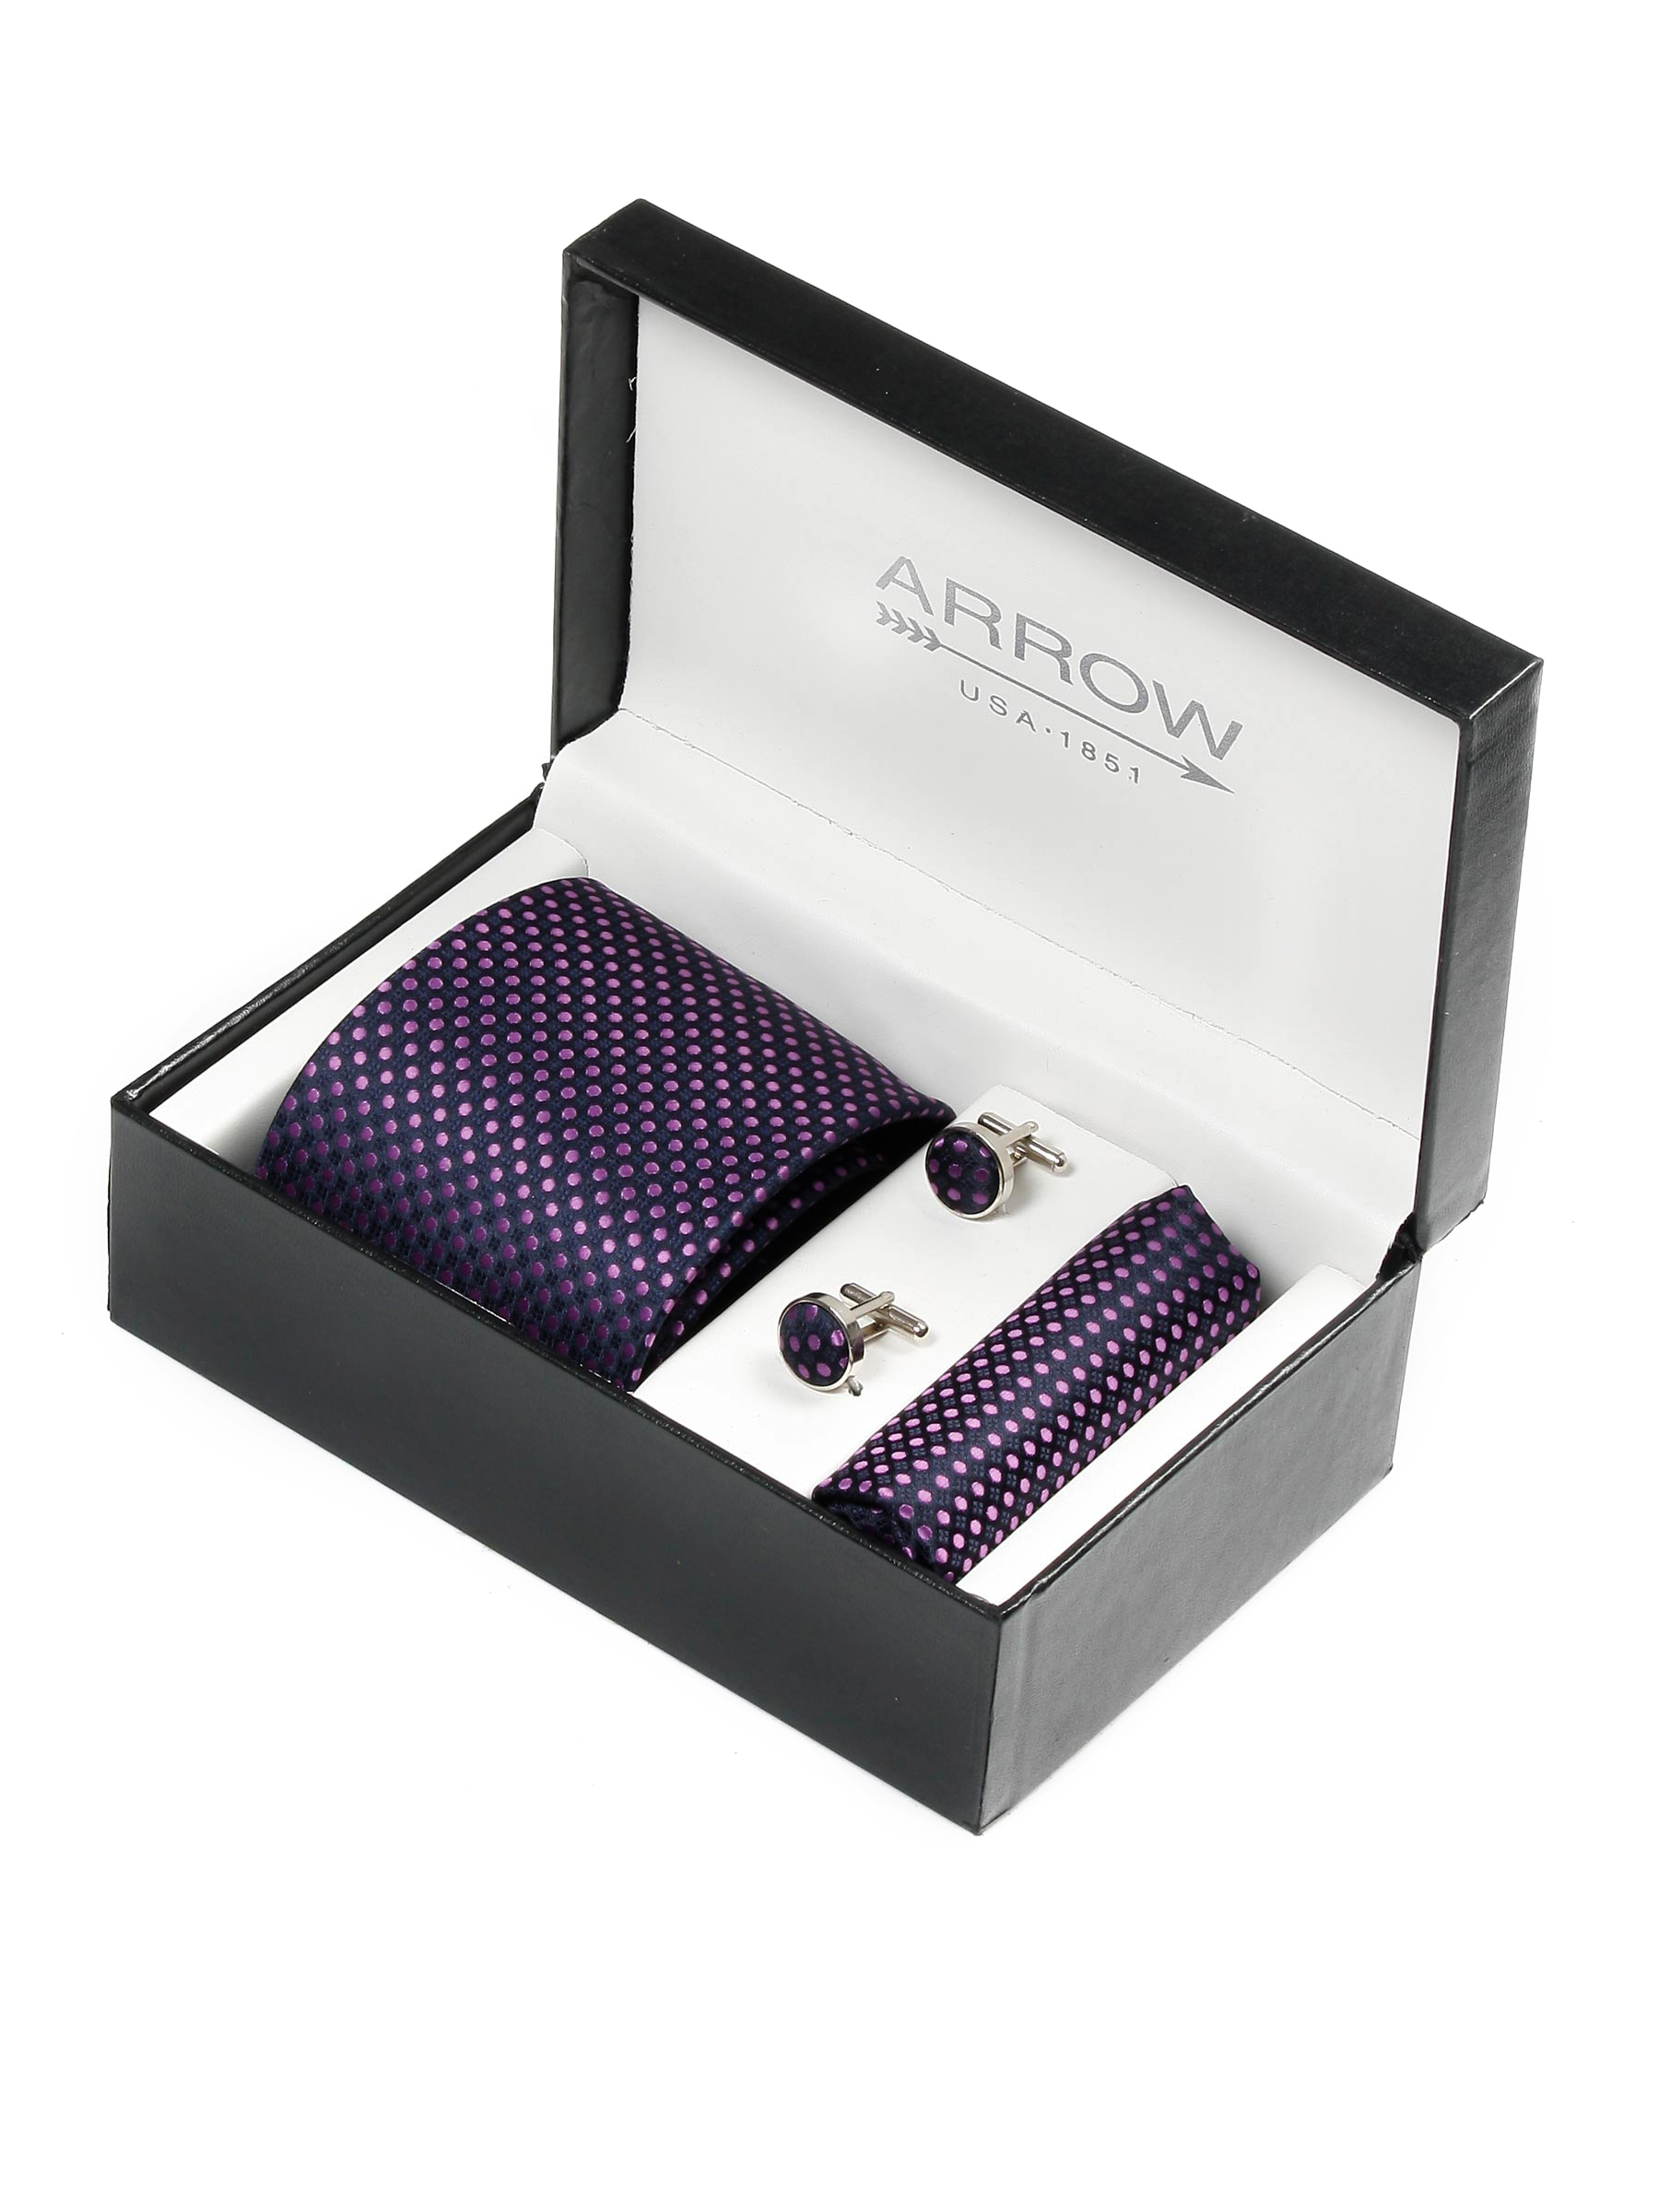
Arrow Men Formal Purple Tie+Cufflink+Pocket square - Combo Pack
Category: Accessories / Accessories / Accessory Gift Set
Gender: Men
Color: Purple
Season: Fall 2011
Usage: Formal